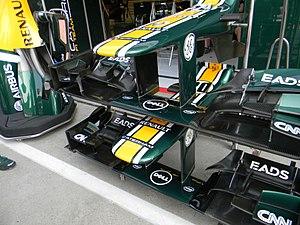
Museau caterham Italie 2012
Le Grand Prix automobile d'Italie 2012, disputé le 9 septembre 2012 sur le circuit de Monza, est la 871ᵉ épreuve du championnat du monde de Formule 1 courue depuis 1950. Il s'agit de la soixante-troisième édition du Grand Prix d'Italie comptant pour le championnat du monde de Formule 1, la soixante-deuxième se tenant à Monza, et de la quatorzième manche du championnat 2012.